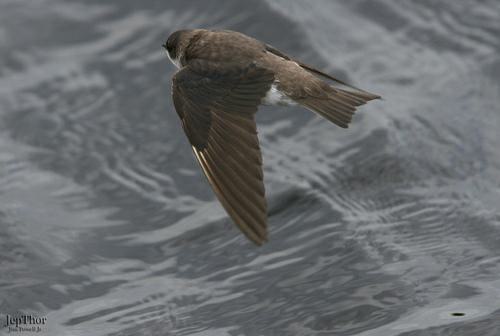
A photo of a bank swallow